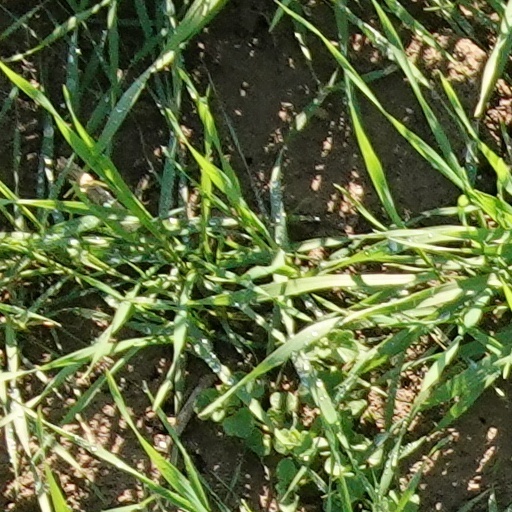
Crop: wheat